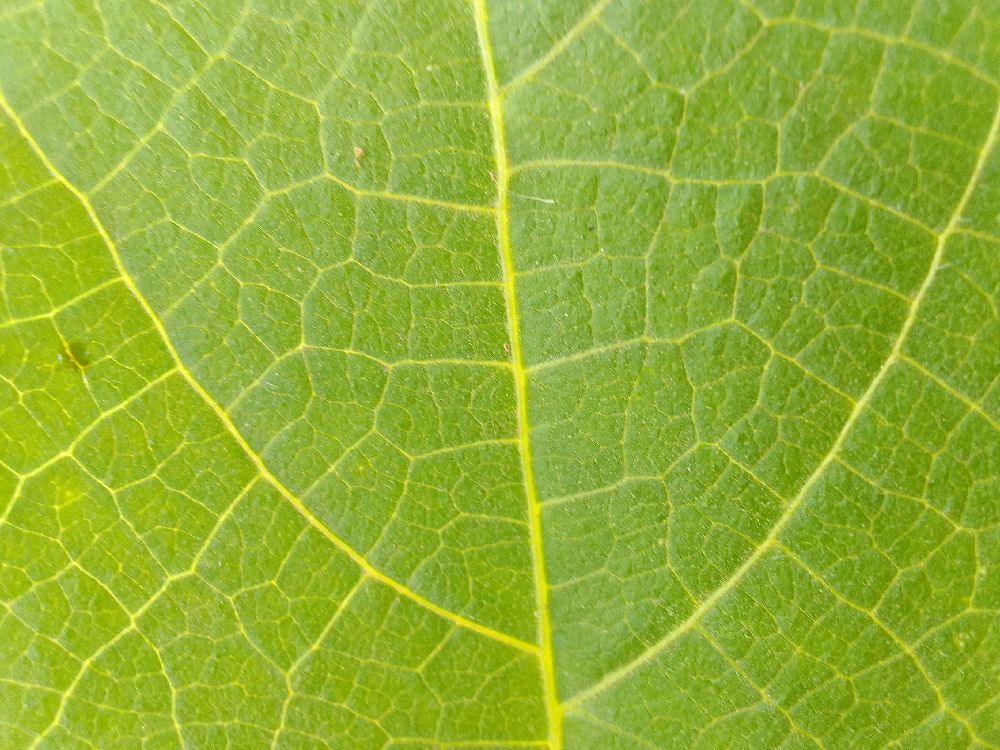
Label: healthy